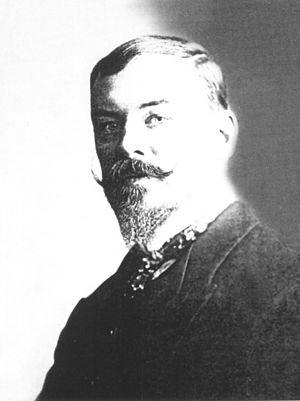
Vladimir Alexandrovitch Pokrovski, né le 6 mars 1871 à Moscou et mort le 30 avril 1931 à Léningrad, est un architecte russe qui fit aussi de la restauration.